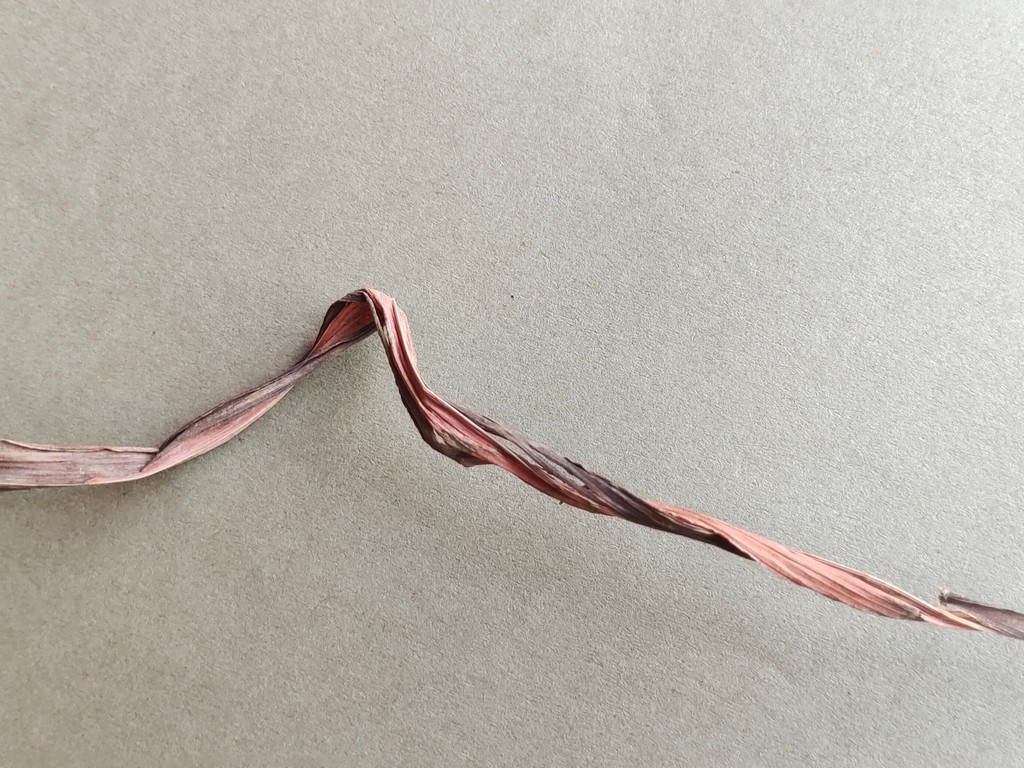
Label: Dried